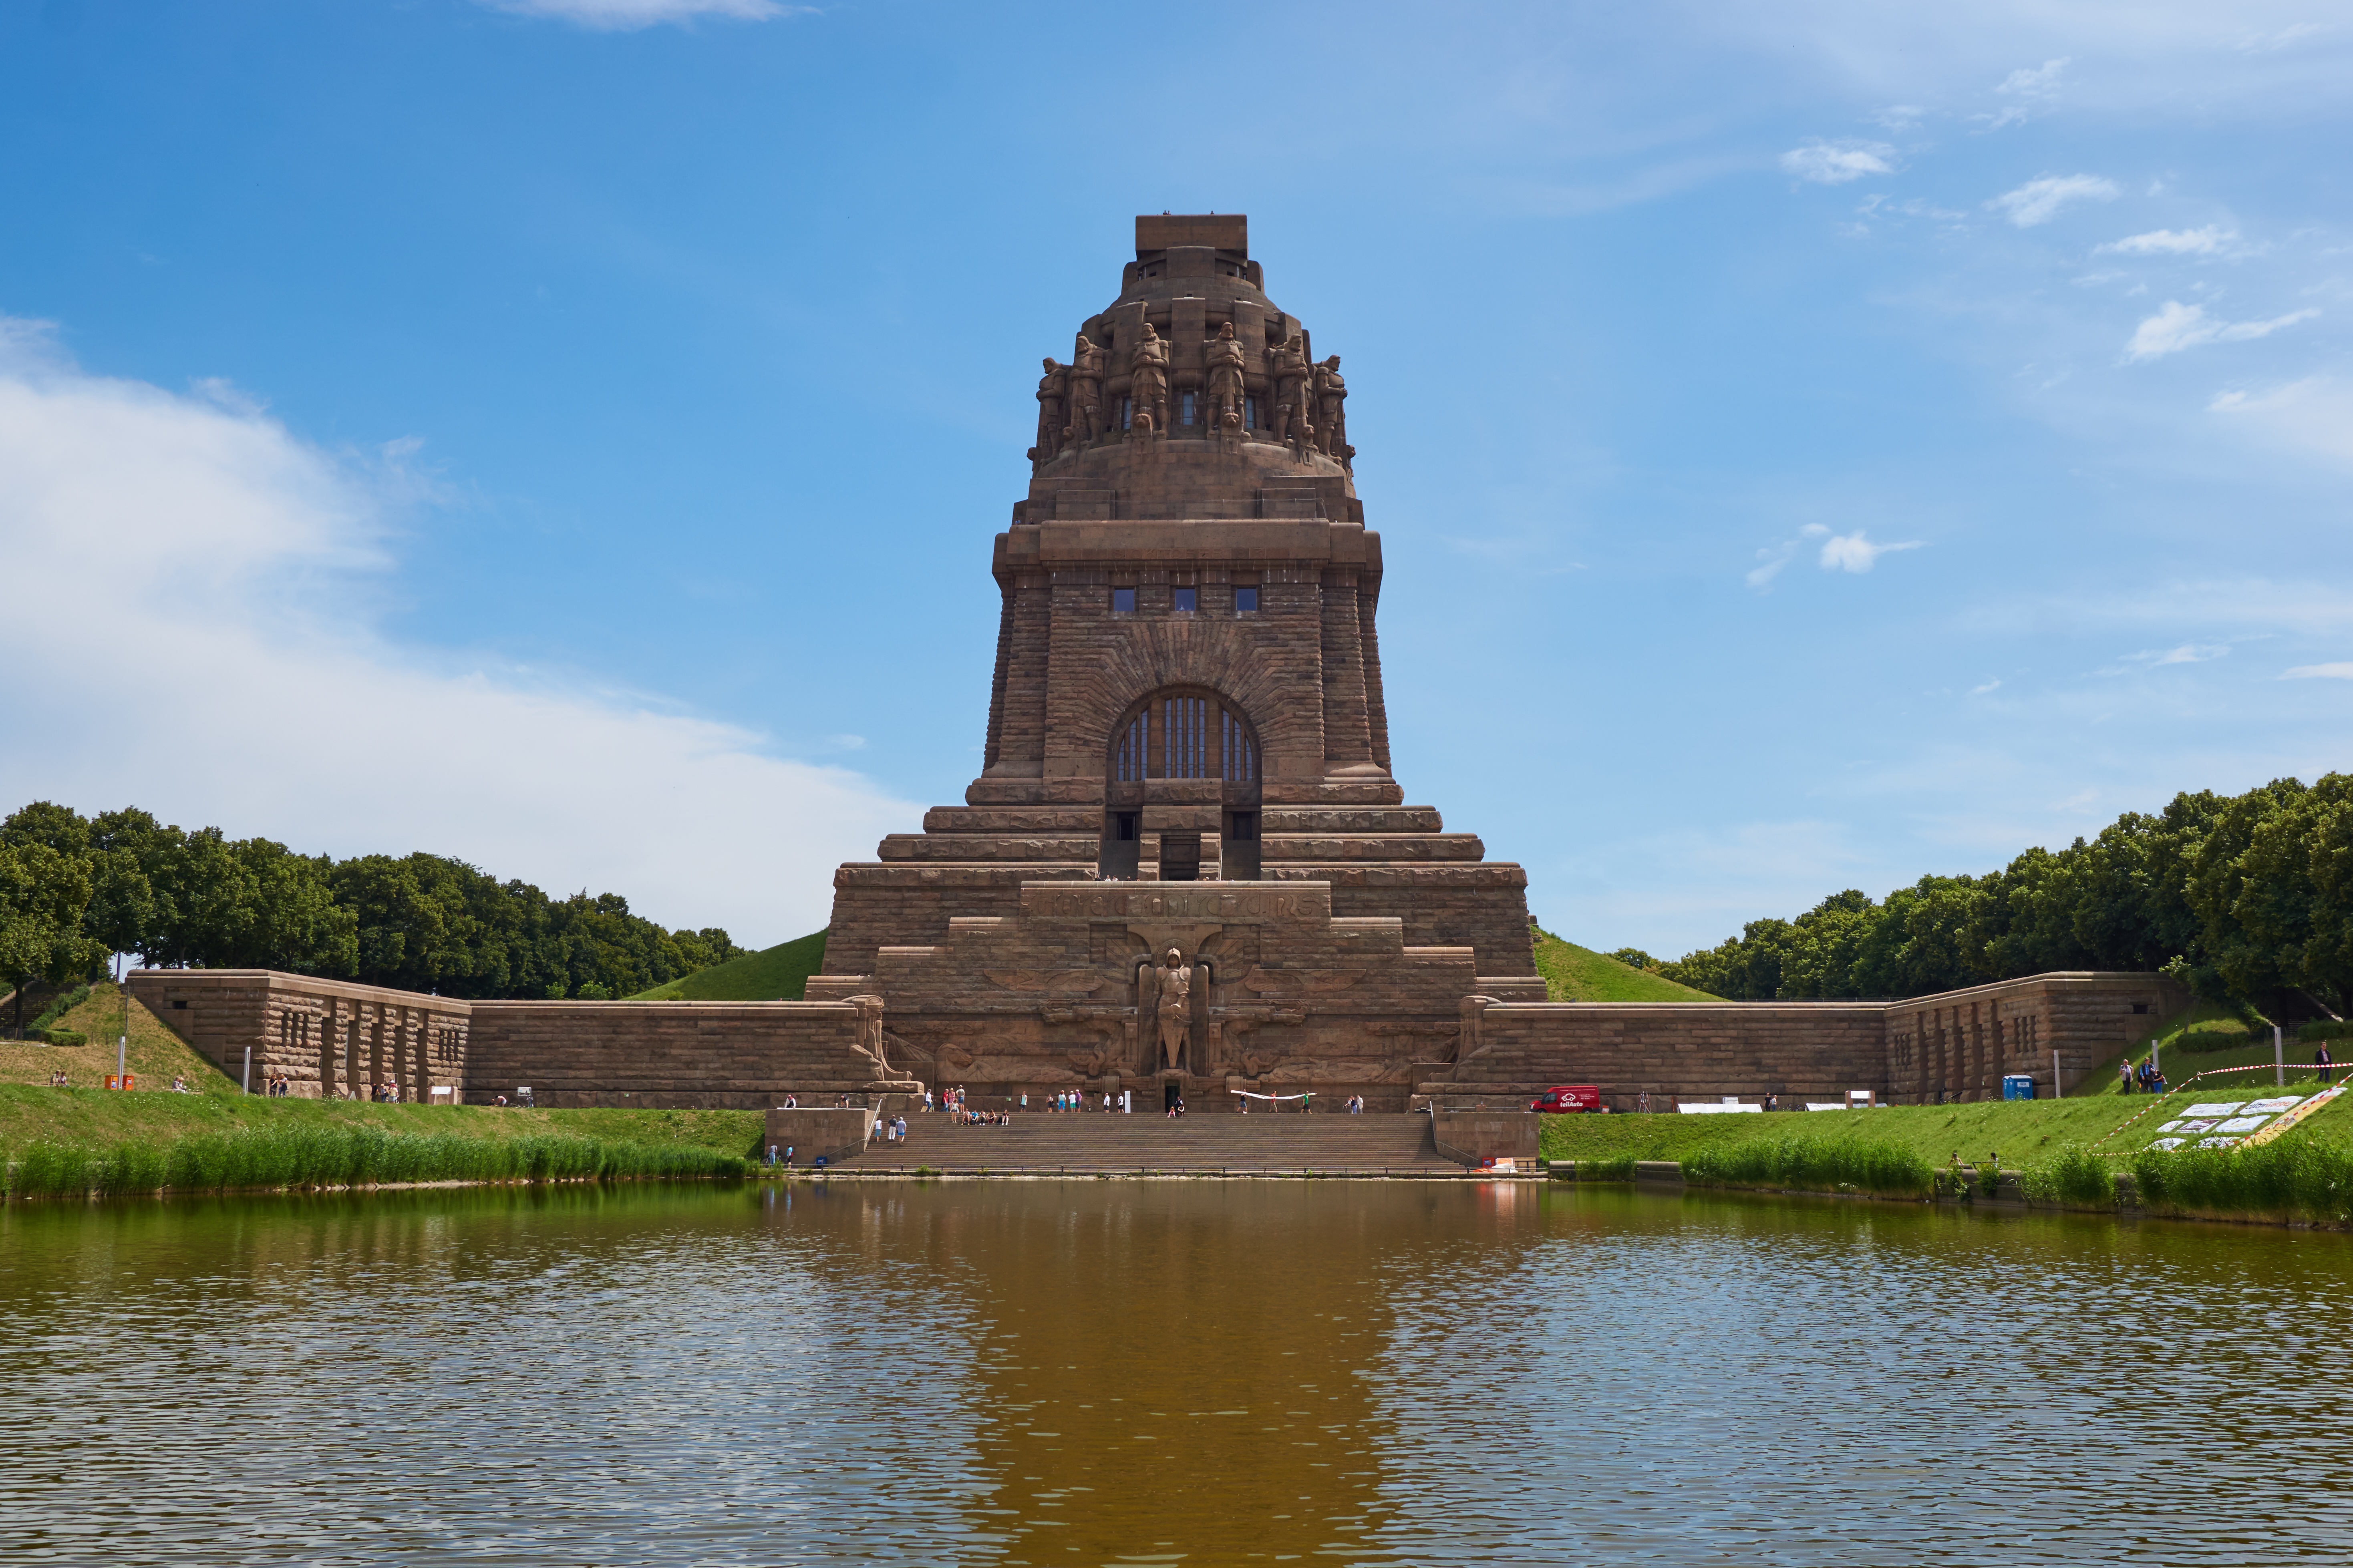
building, chateau, monument, reflection, tower, castle, landmark, tourism, place of worship, places of interest, temple, leipzig, monumental, tourist attraction, pagoda, imposing, v lkerschlachtdenkmal, historic site